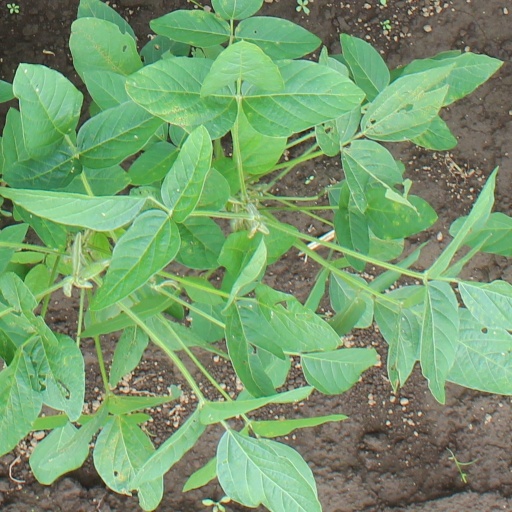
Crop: soybean